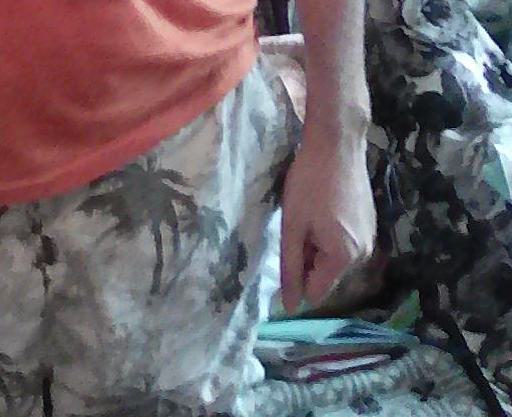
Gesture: no_gesture